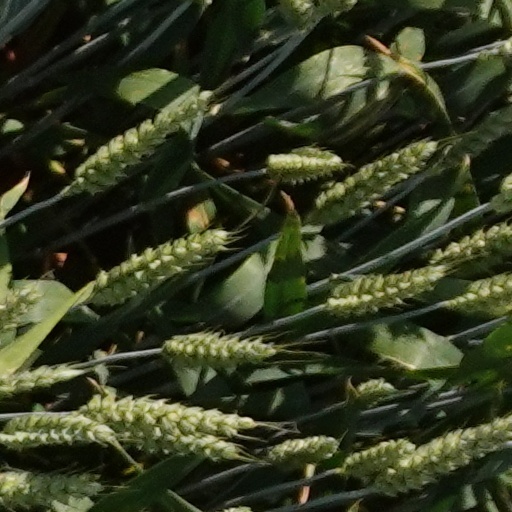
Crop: wheat